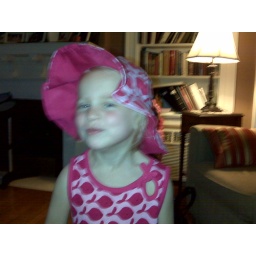
Elsie in her new dress and hat